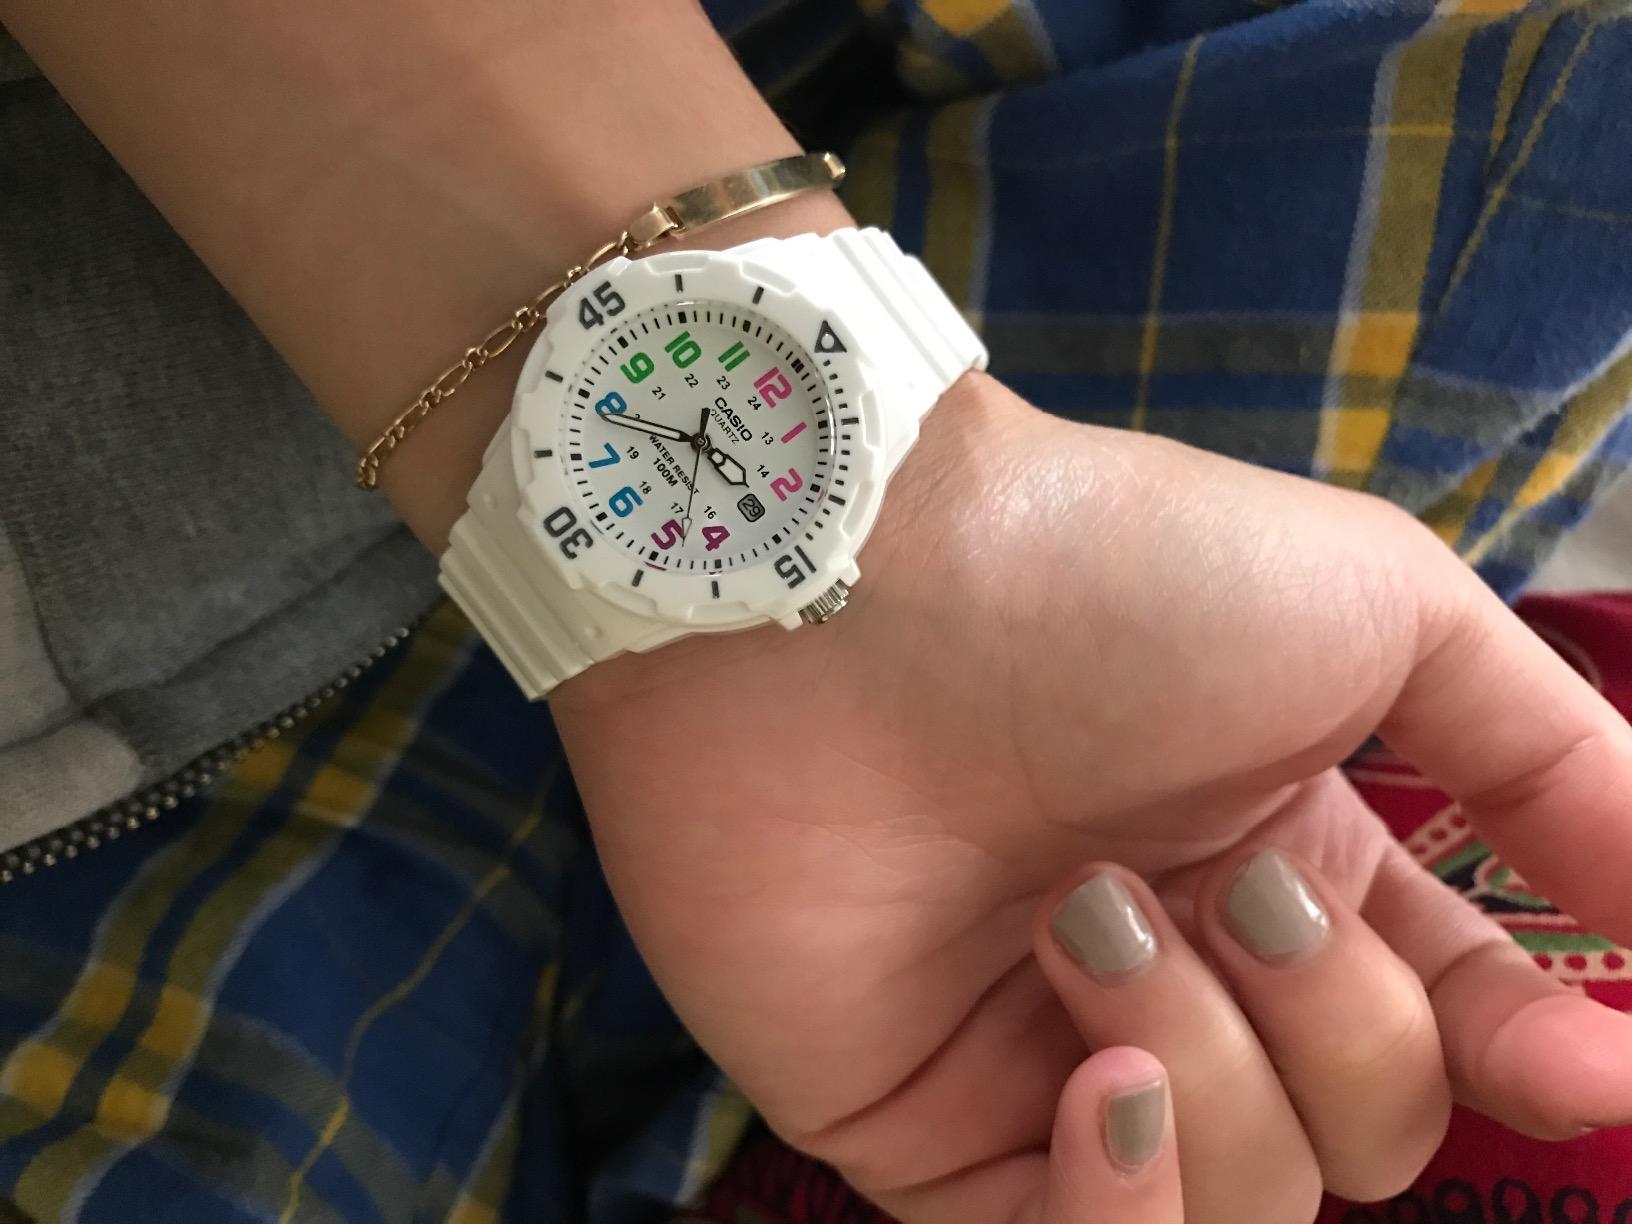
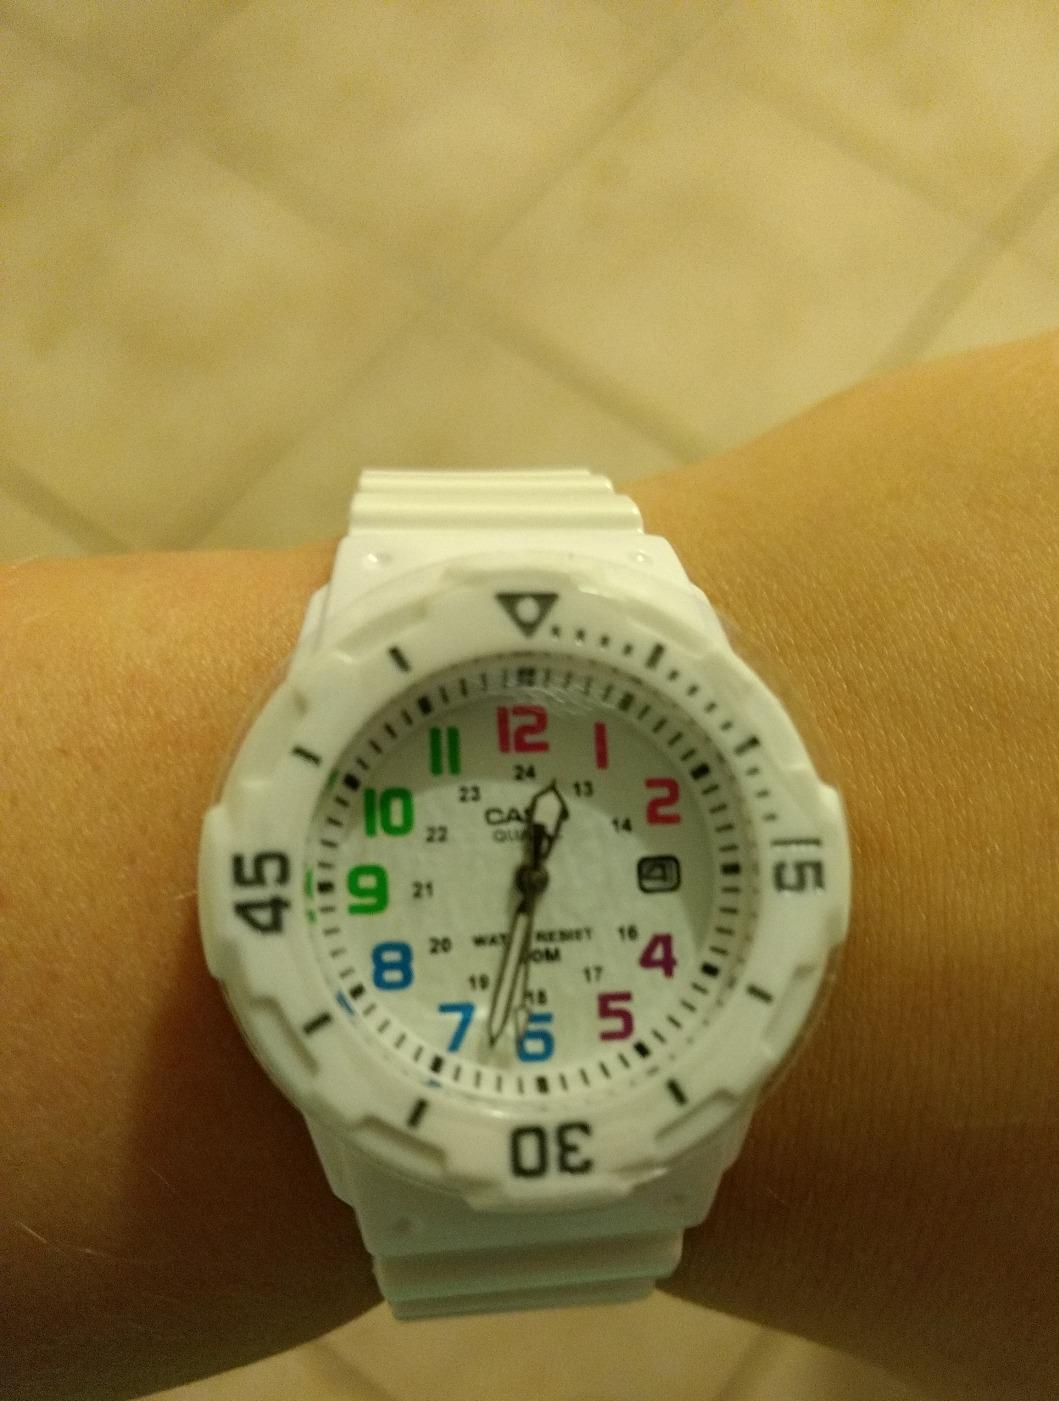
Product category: accessories_watch
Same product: yes